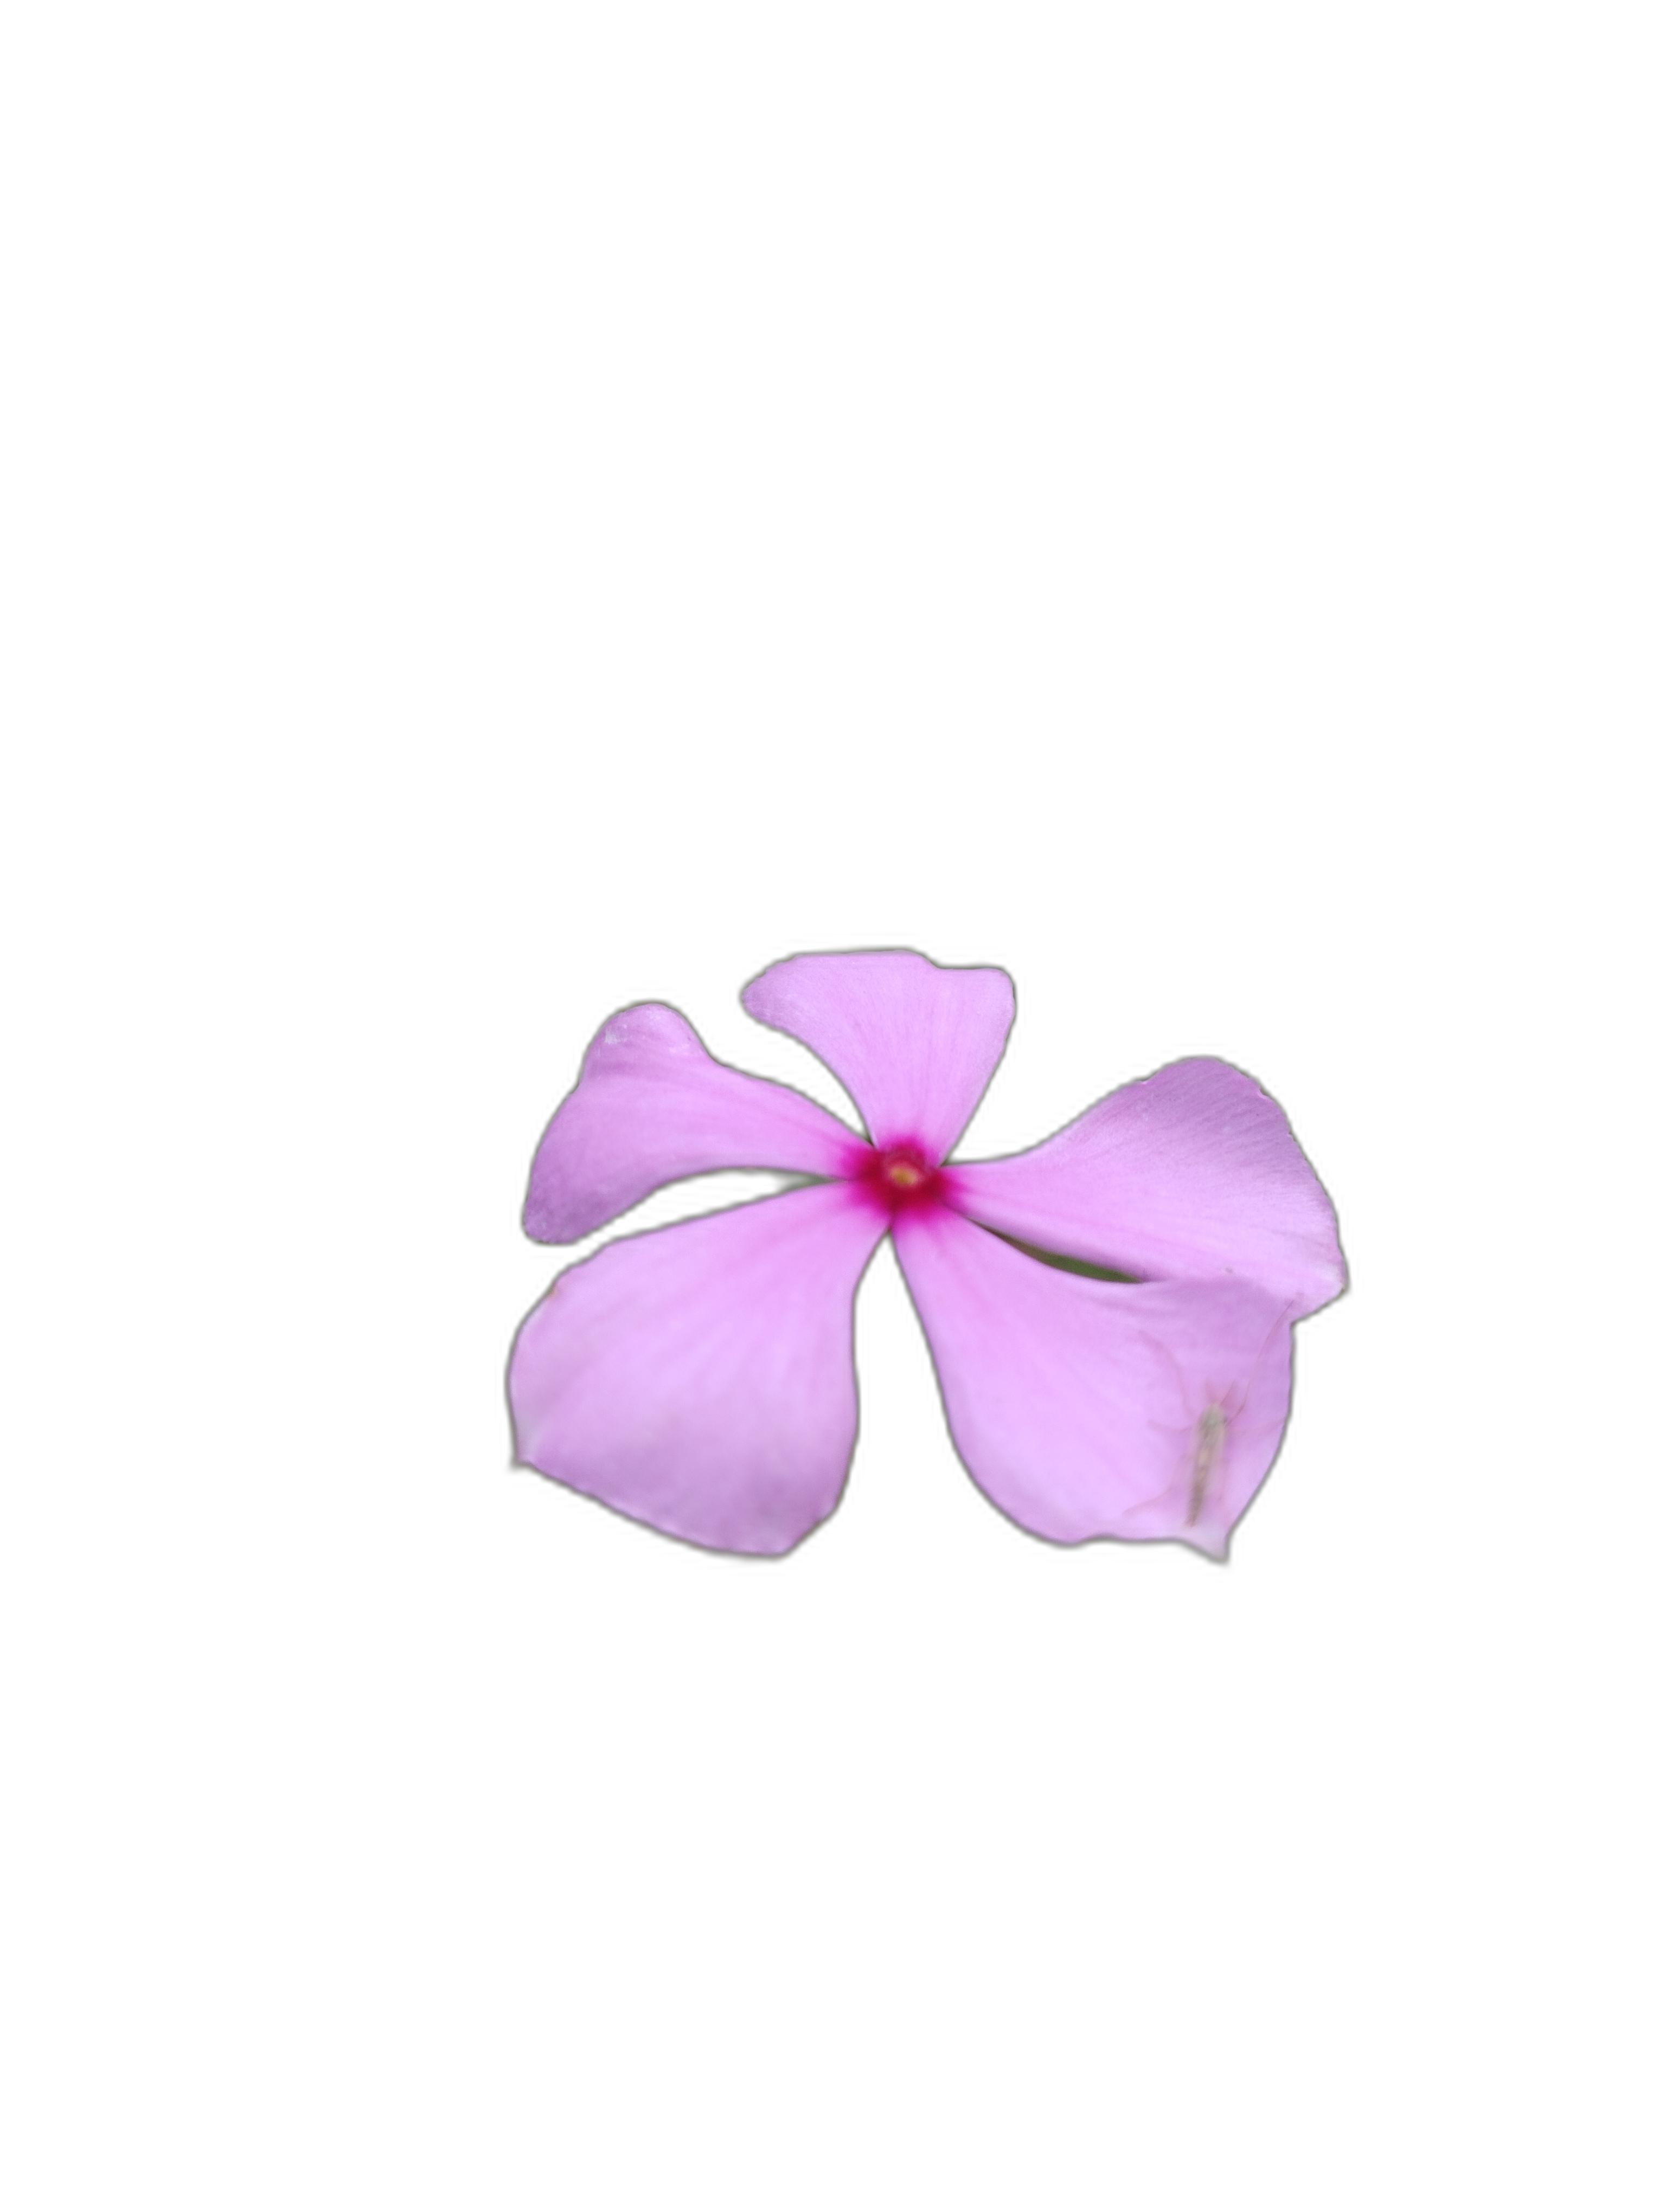
Label: Madagascar periwinkle